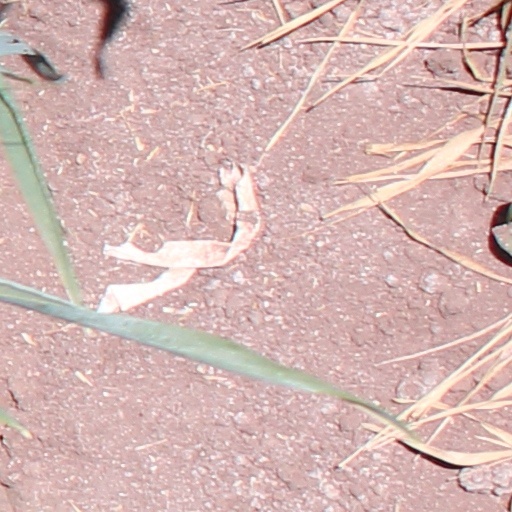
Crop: wheat